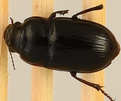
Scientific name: Euryderus grossus
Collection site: Central Plains Experimental Range NEON (CPER), plot CPER_003